Islam in Taiwan

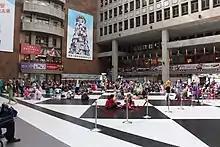
Eid al-Fitr gathering at Taipei Main Station

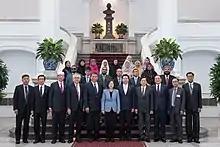
President Tsai Ing-wen with the people who have just returned from Hajj pilgrimage in 2017

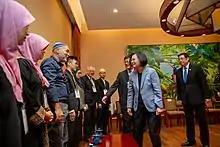
President Tsai Ing-wen and 2019 Taiwan Hajj delegations

The Eid al-Fitr prayer and celebration in Taiwan draws much attention from local media. Special features of the event are regularly carried out in the newspapers and aired on televisions. These phenomena gives a boost to the Islamic activities in Taiwan.